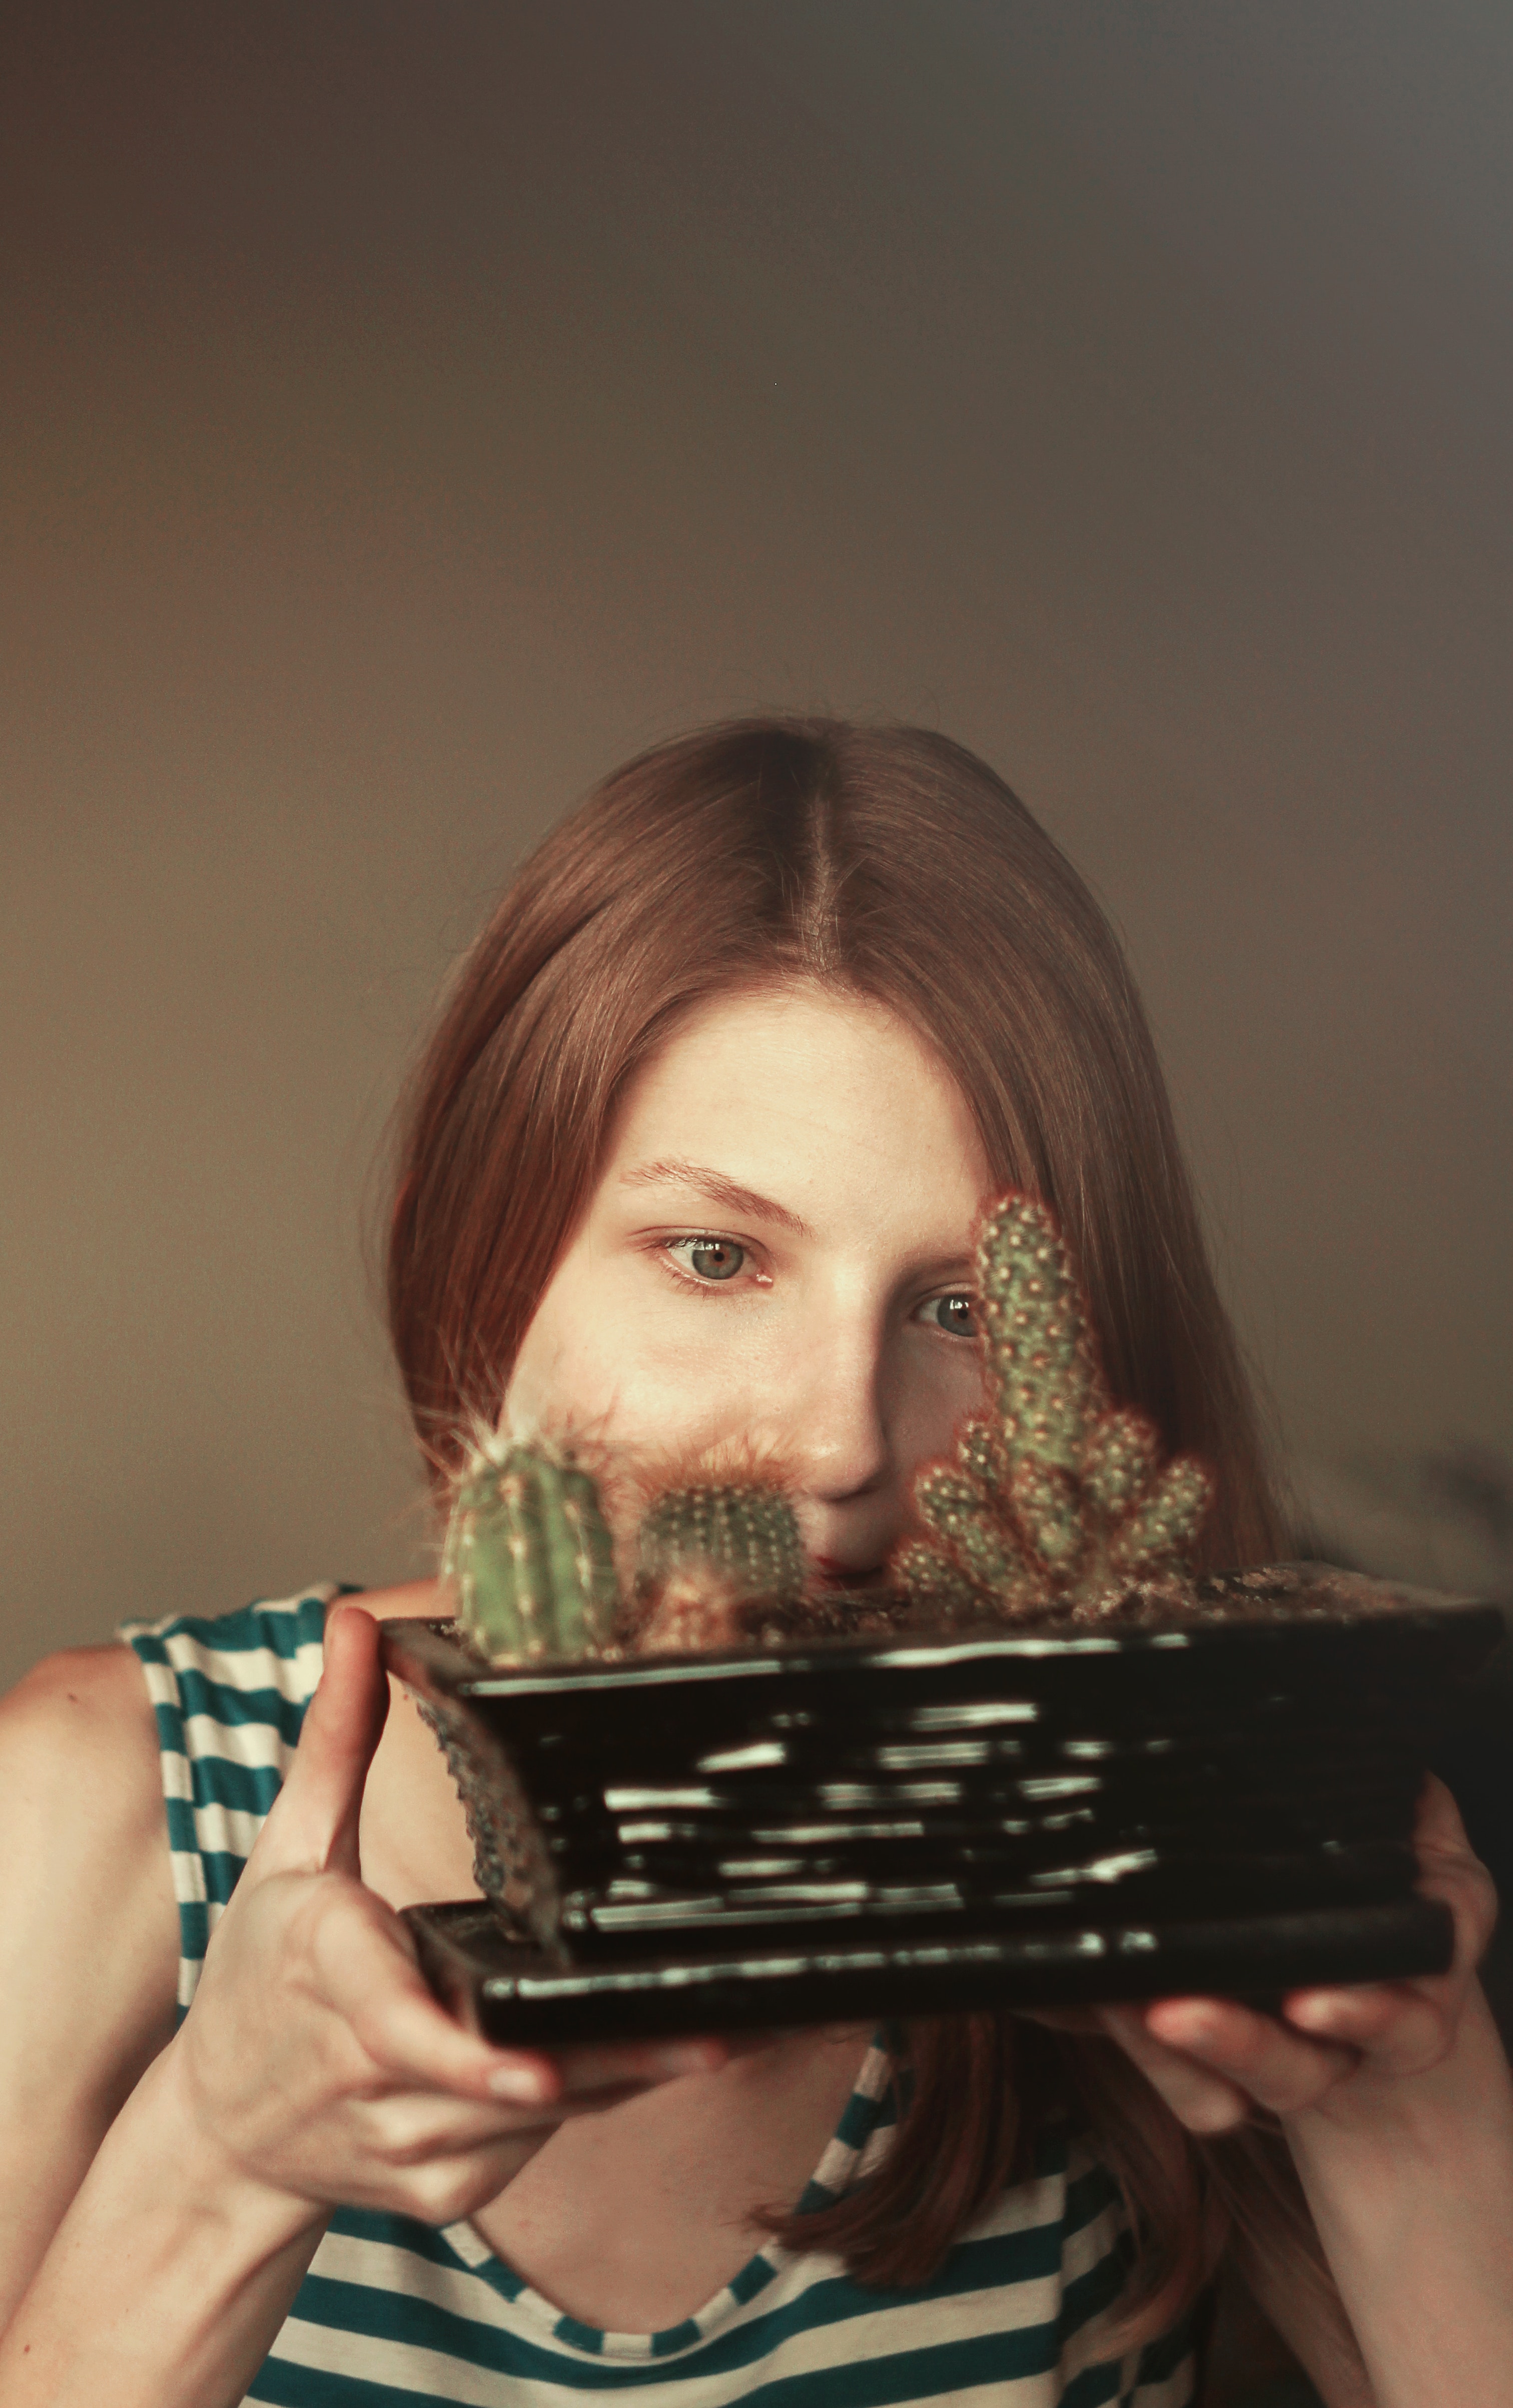
hair, face, head, long hair, lip, mouth, eye, brown hair, photography, black hair, facial hair, office equipment